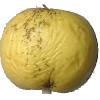
Label: Apple Golden 1